Peterborough Collegiate

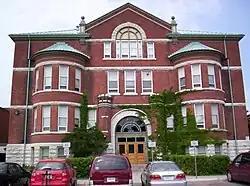
The front of the PCVS building.

The building is an example of restrained Richardsonian Romanesque architecture. The limestone used in the building was provided by the Longford quarries. Peterborough Collegiate consists of many regular classrooms as well as specialized rooms for certain classes. PCVS has four computer labs as well as a Resource Centre, a library, two gyms, a music room, two drama rooms and enough space for the sewing machines, video editing suites, art rooms and other special equipment for the various classes. PCVS is centrally located in the heart of downtown Peterborough across from City Hall, with easy access by public transportation. The school is used by numerous community groups after hours and on weekends.